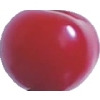
Label: cherry_sour